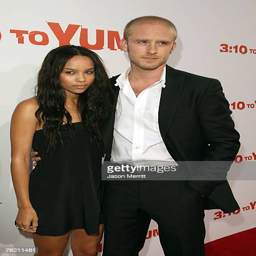
actors arrive to the premiere